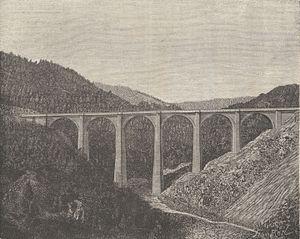
Gravure du viaduc de la Crueize sur la ligne du chemin de fer de Marjevols à Neussargues de la compagnie du Midi.
Le viaduc de la Crueize est un viaduc ferroviaire de la ligne de Béziers à Neussargues, situé sur le territoire de la commune de Saint-Léger-de-Peyre, dans le département de la Lozère, en France. Il est surnommé « viaduc de l'Enfer » du nom de la vallée qu'il traverse.